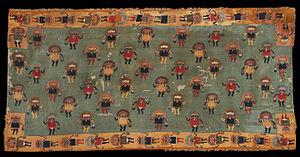
L'art des Andes centrales est la production artistique qui a lieu au Pérou et en Bolivie avant l'arrivée des européens.